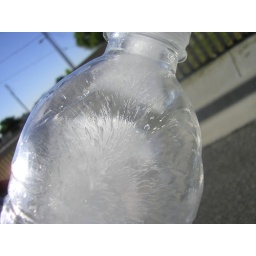
A frozen bottle of water in the hot summer sun.